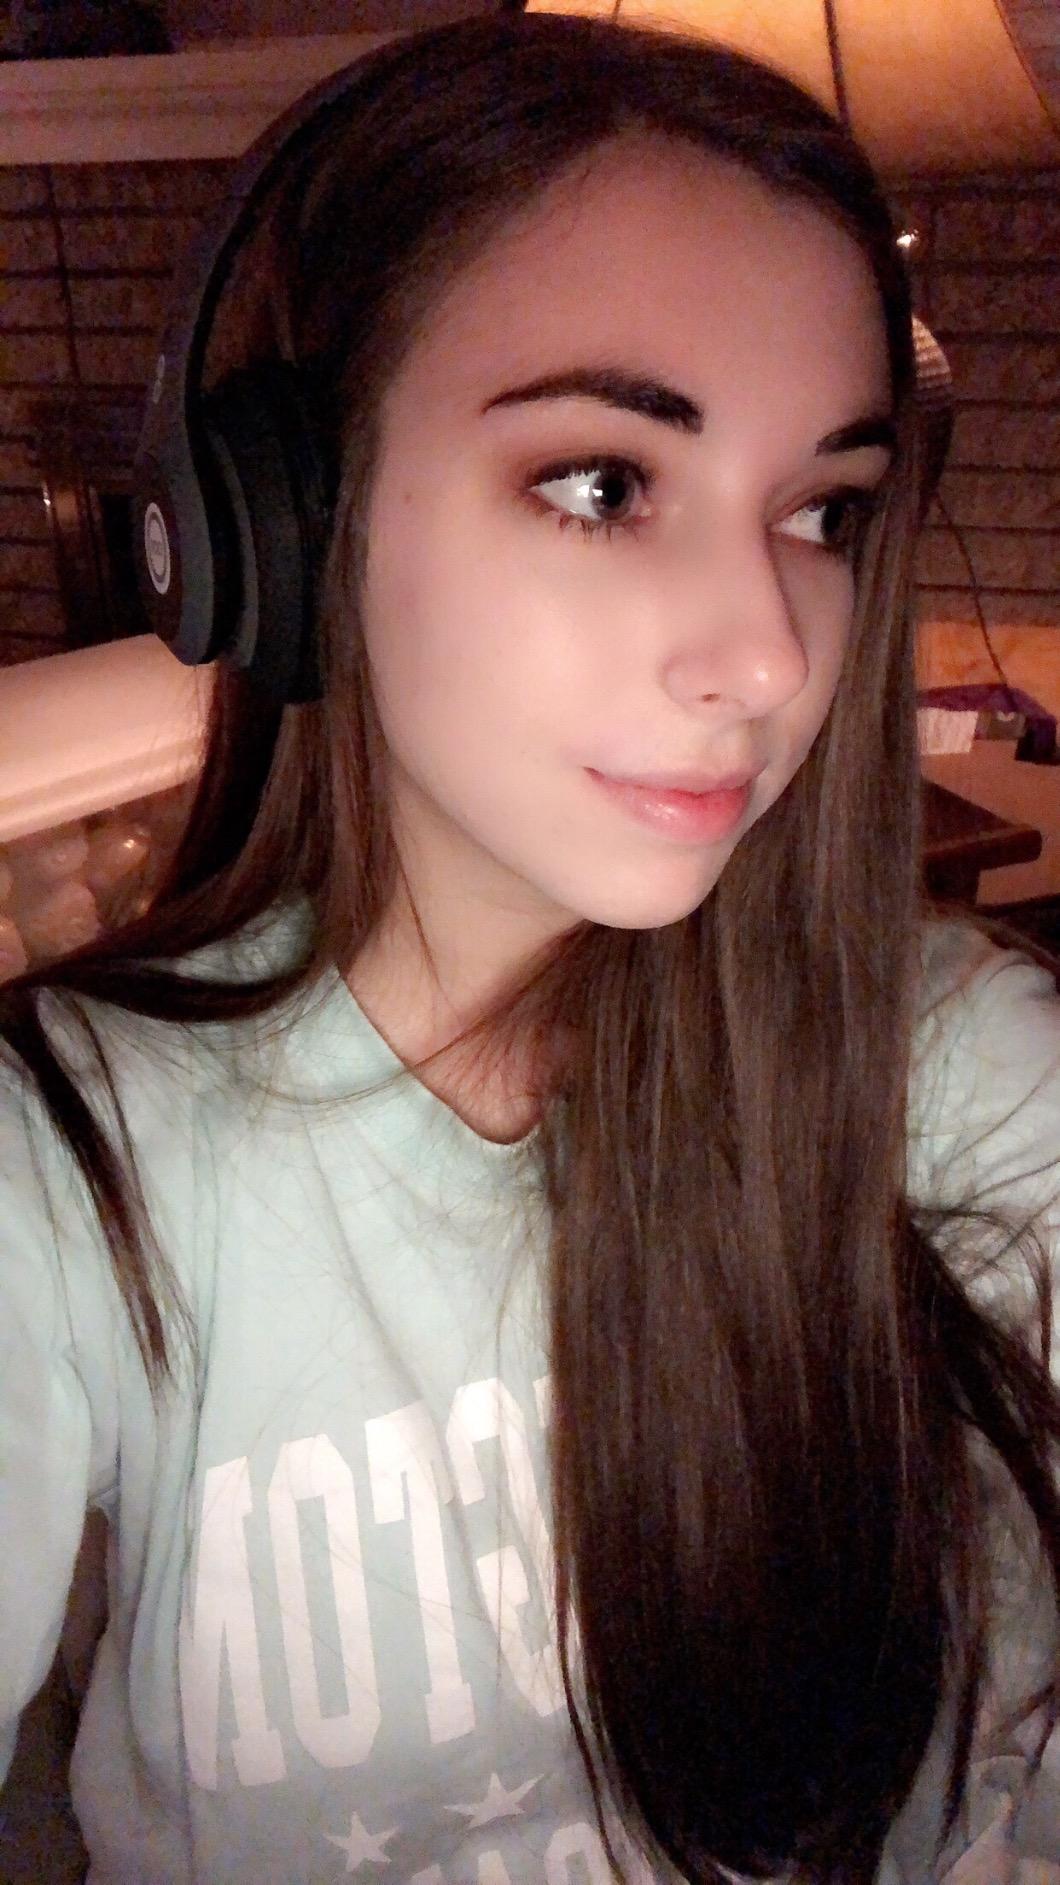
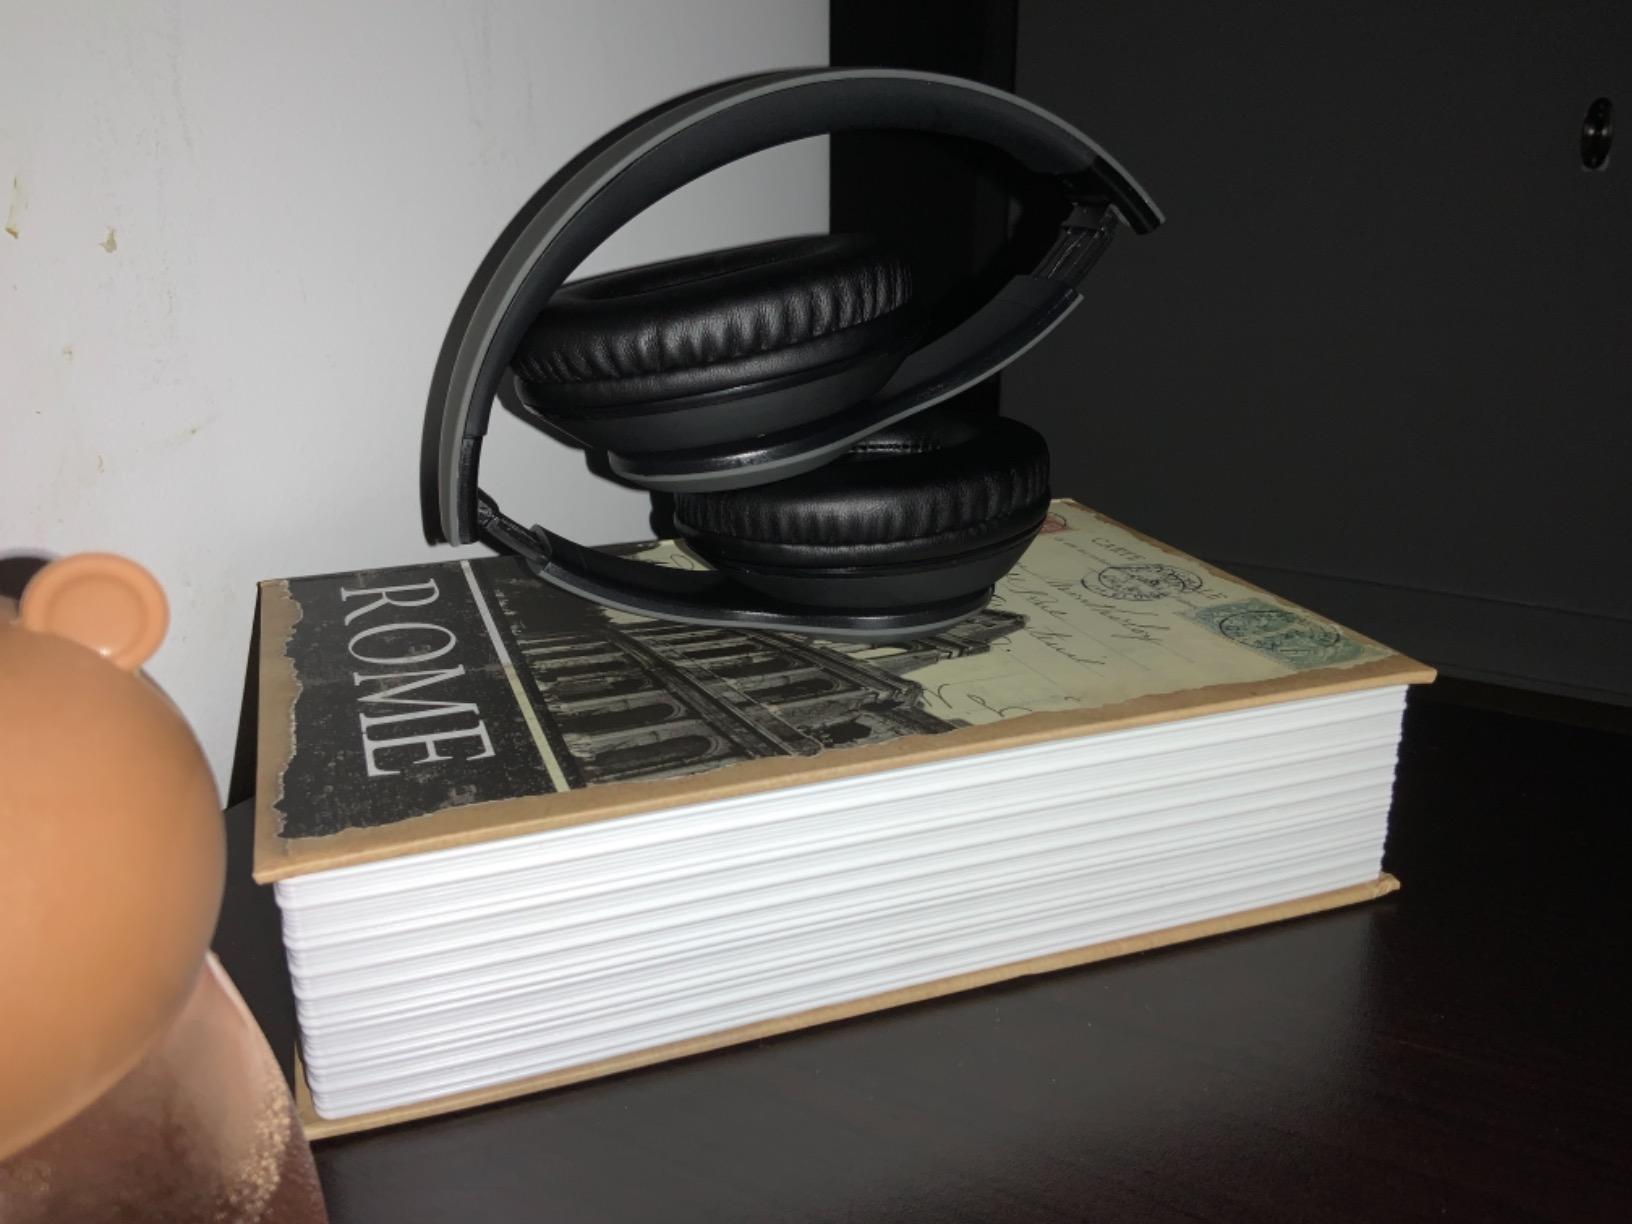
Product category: headphones
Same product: yes